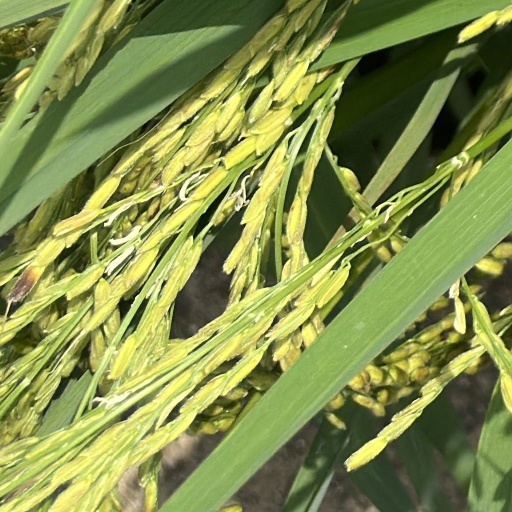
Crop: rice